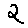
Label: 2